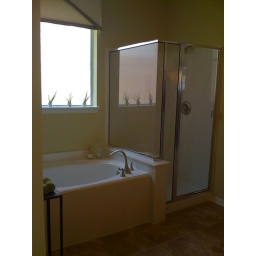
Tiles bathroom floors in the master bath - cute shower and tub